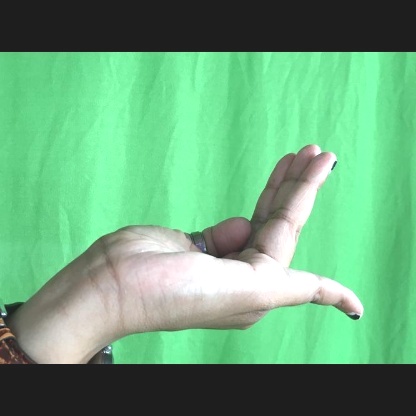
Mudra: Chaturam